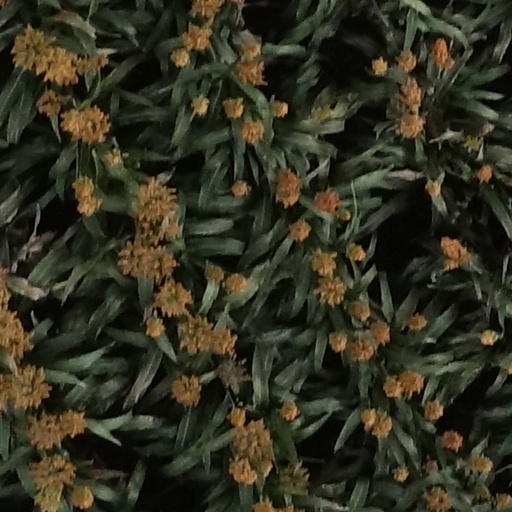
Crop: sorghum